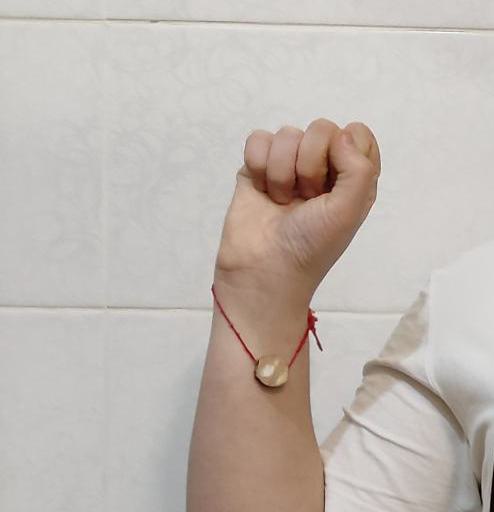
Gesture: fist